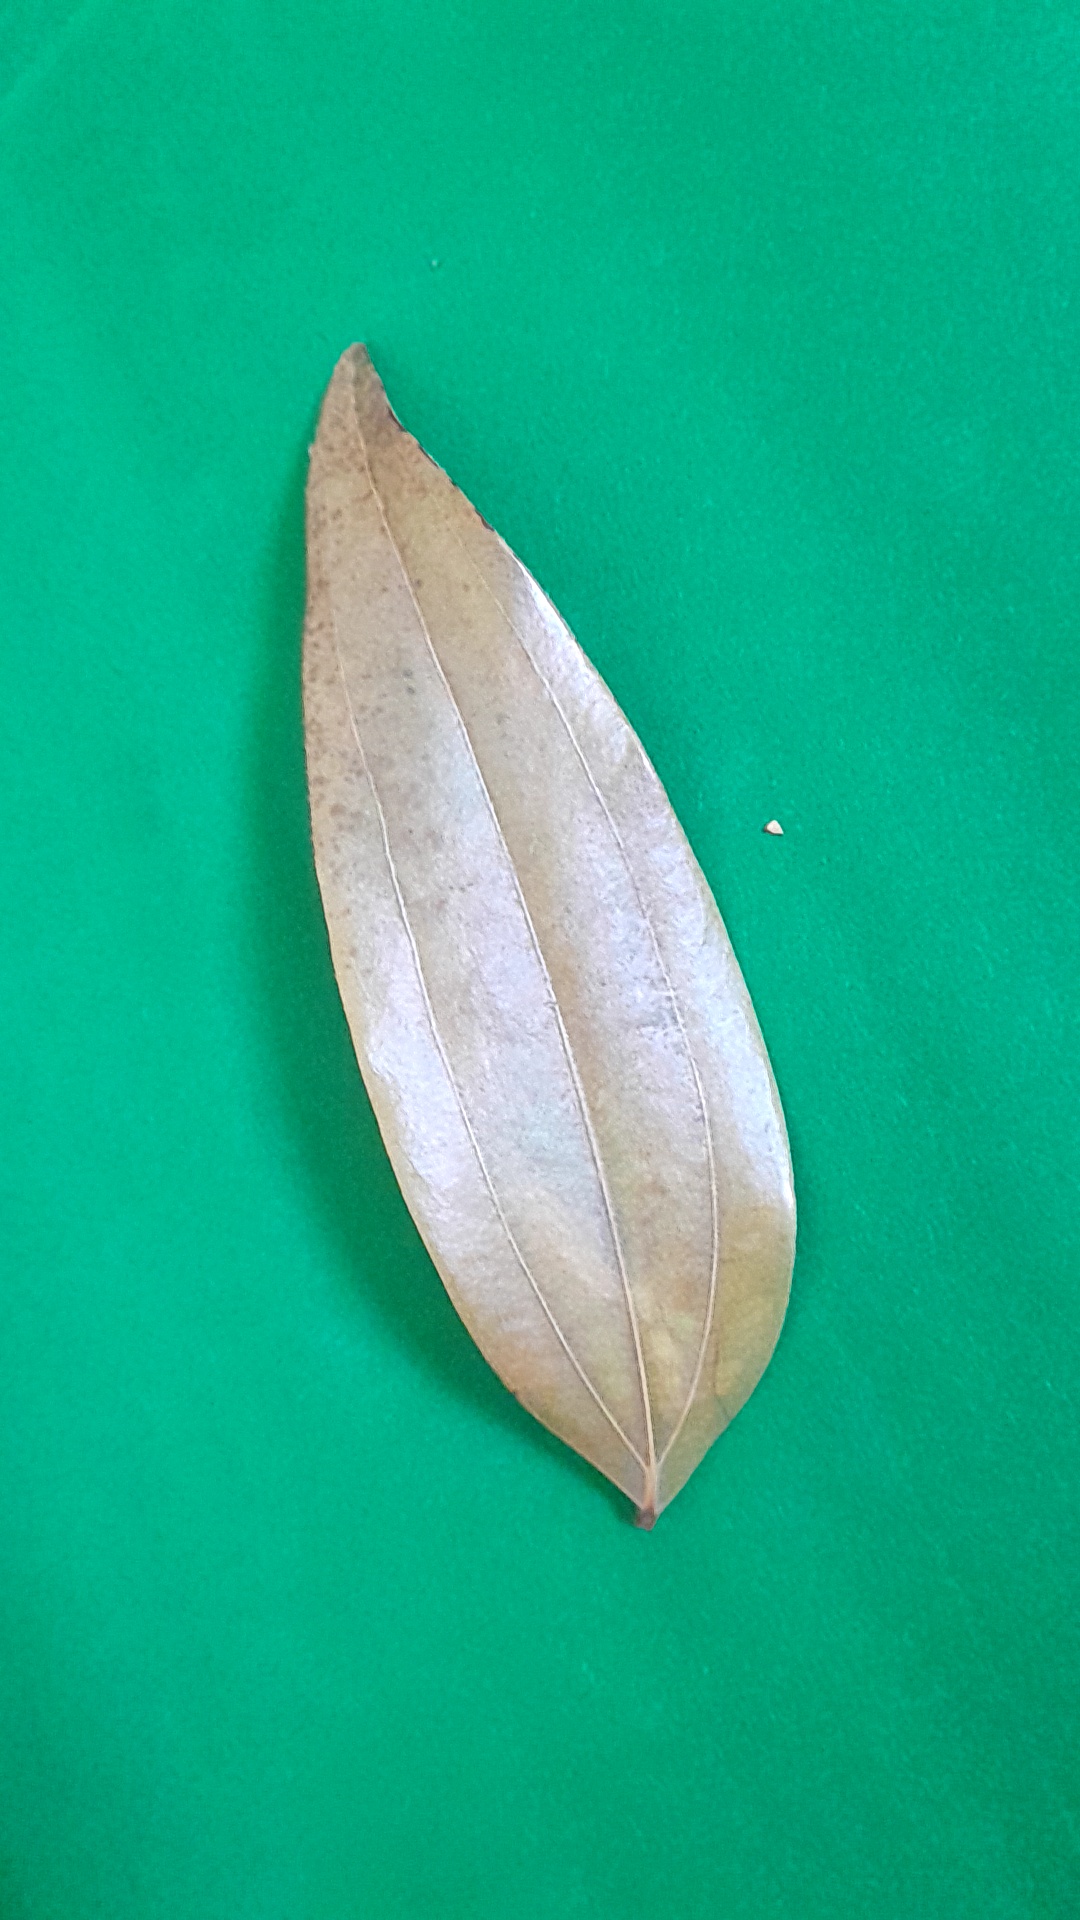
Label: Dry Leaf